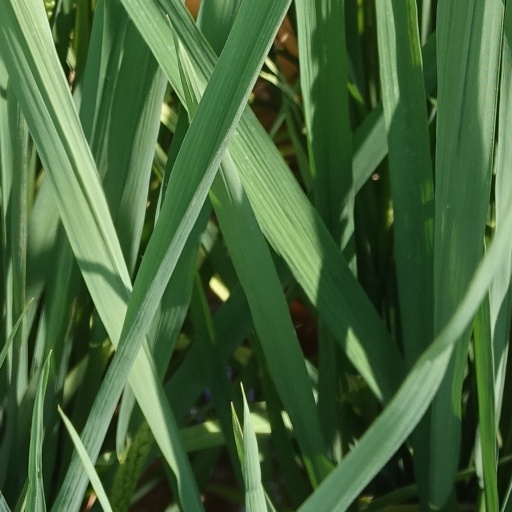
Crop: rice